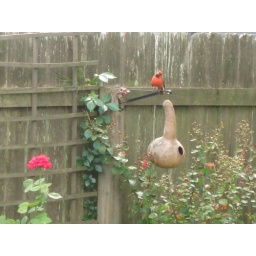
Cardinal above the gourd bird house near a rose on Mom and Dad's back fence!